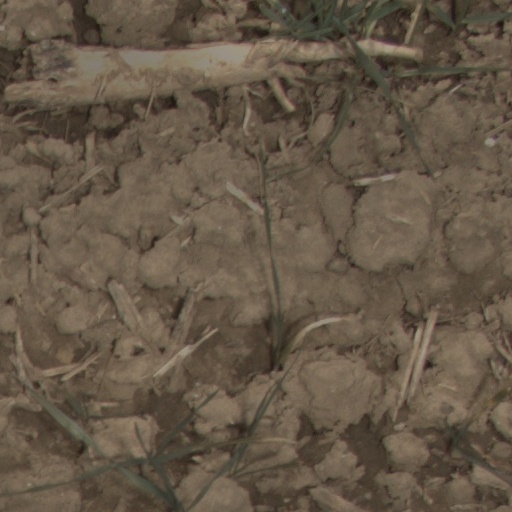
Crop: wheat